A Deadly Secret: The Strange Disappearance of Kathie Durst

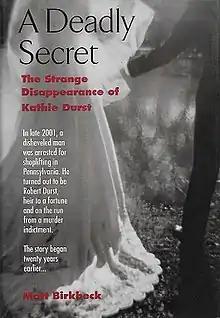
First edition (h/b)

A Deadly Secret: The Strange Disappearance of Kathie Durst is the true story of Robert Durst, the heir to a New York real estate dynasty who has been a person of interest in the missing-person case of his wife Kathie since her 1982 disappearance. The book was written by journalist and author Matt Birkbeck, and was published by Berkley/Penguin. "A Deadly Secret" was released in hardcover in 2002 and in paperback in 2003.